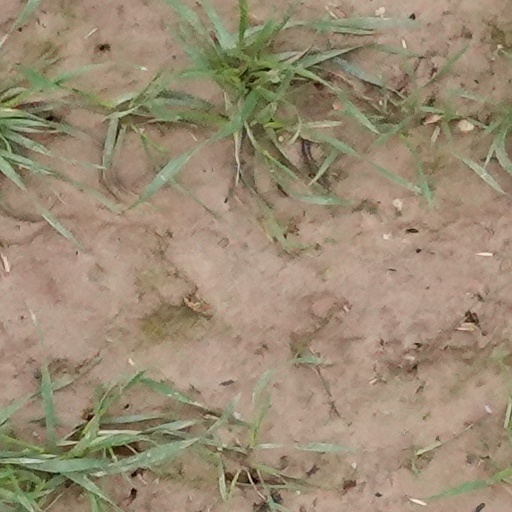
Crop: wheat